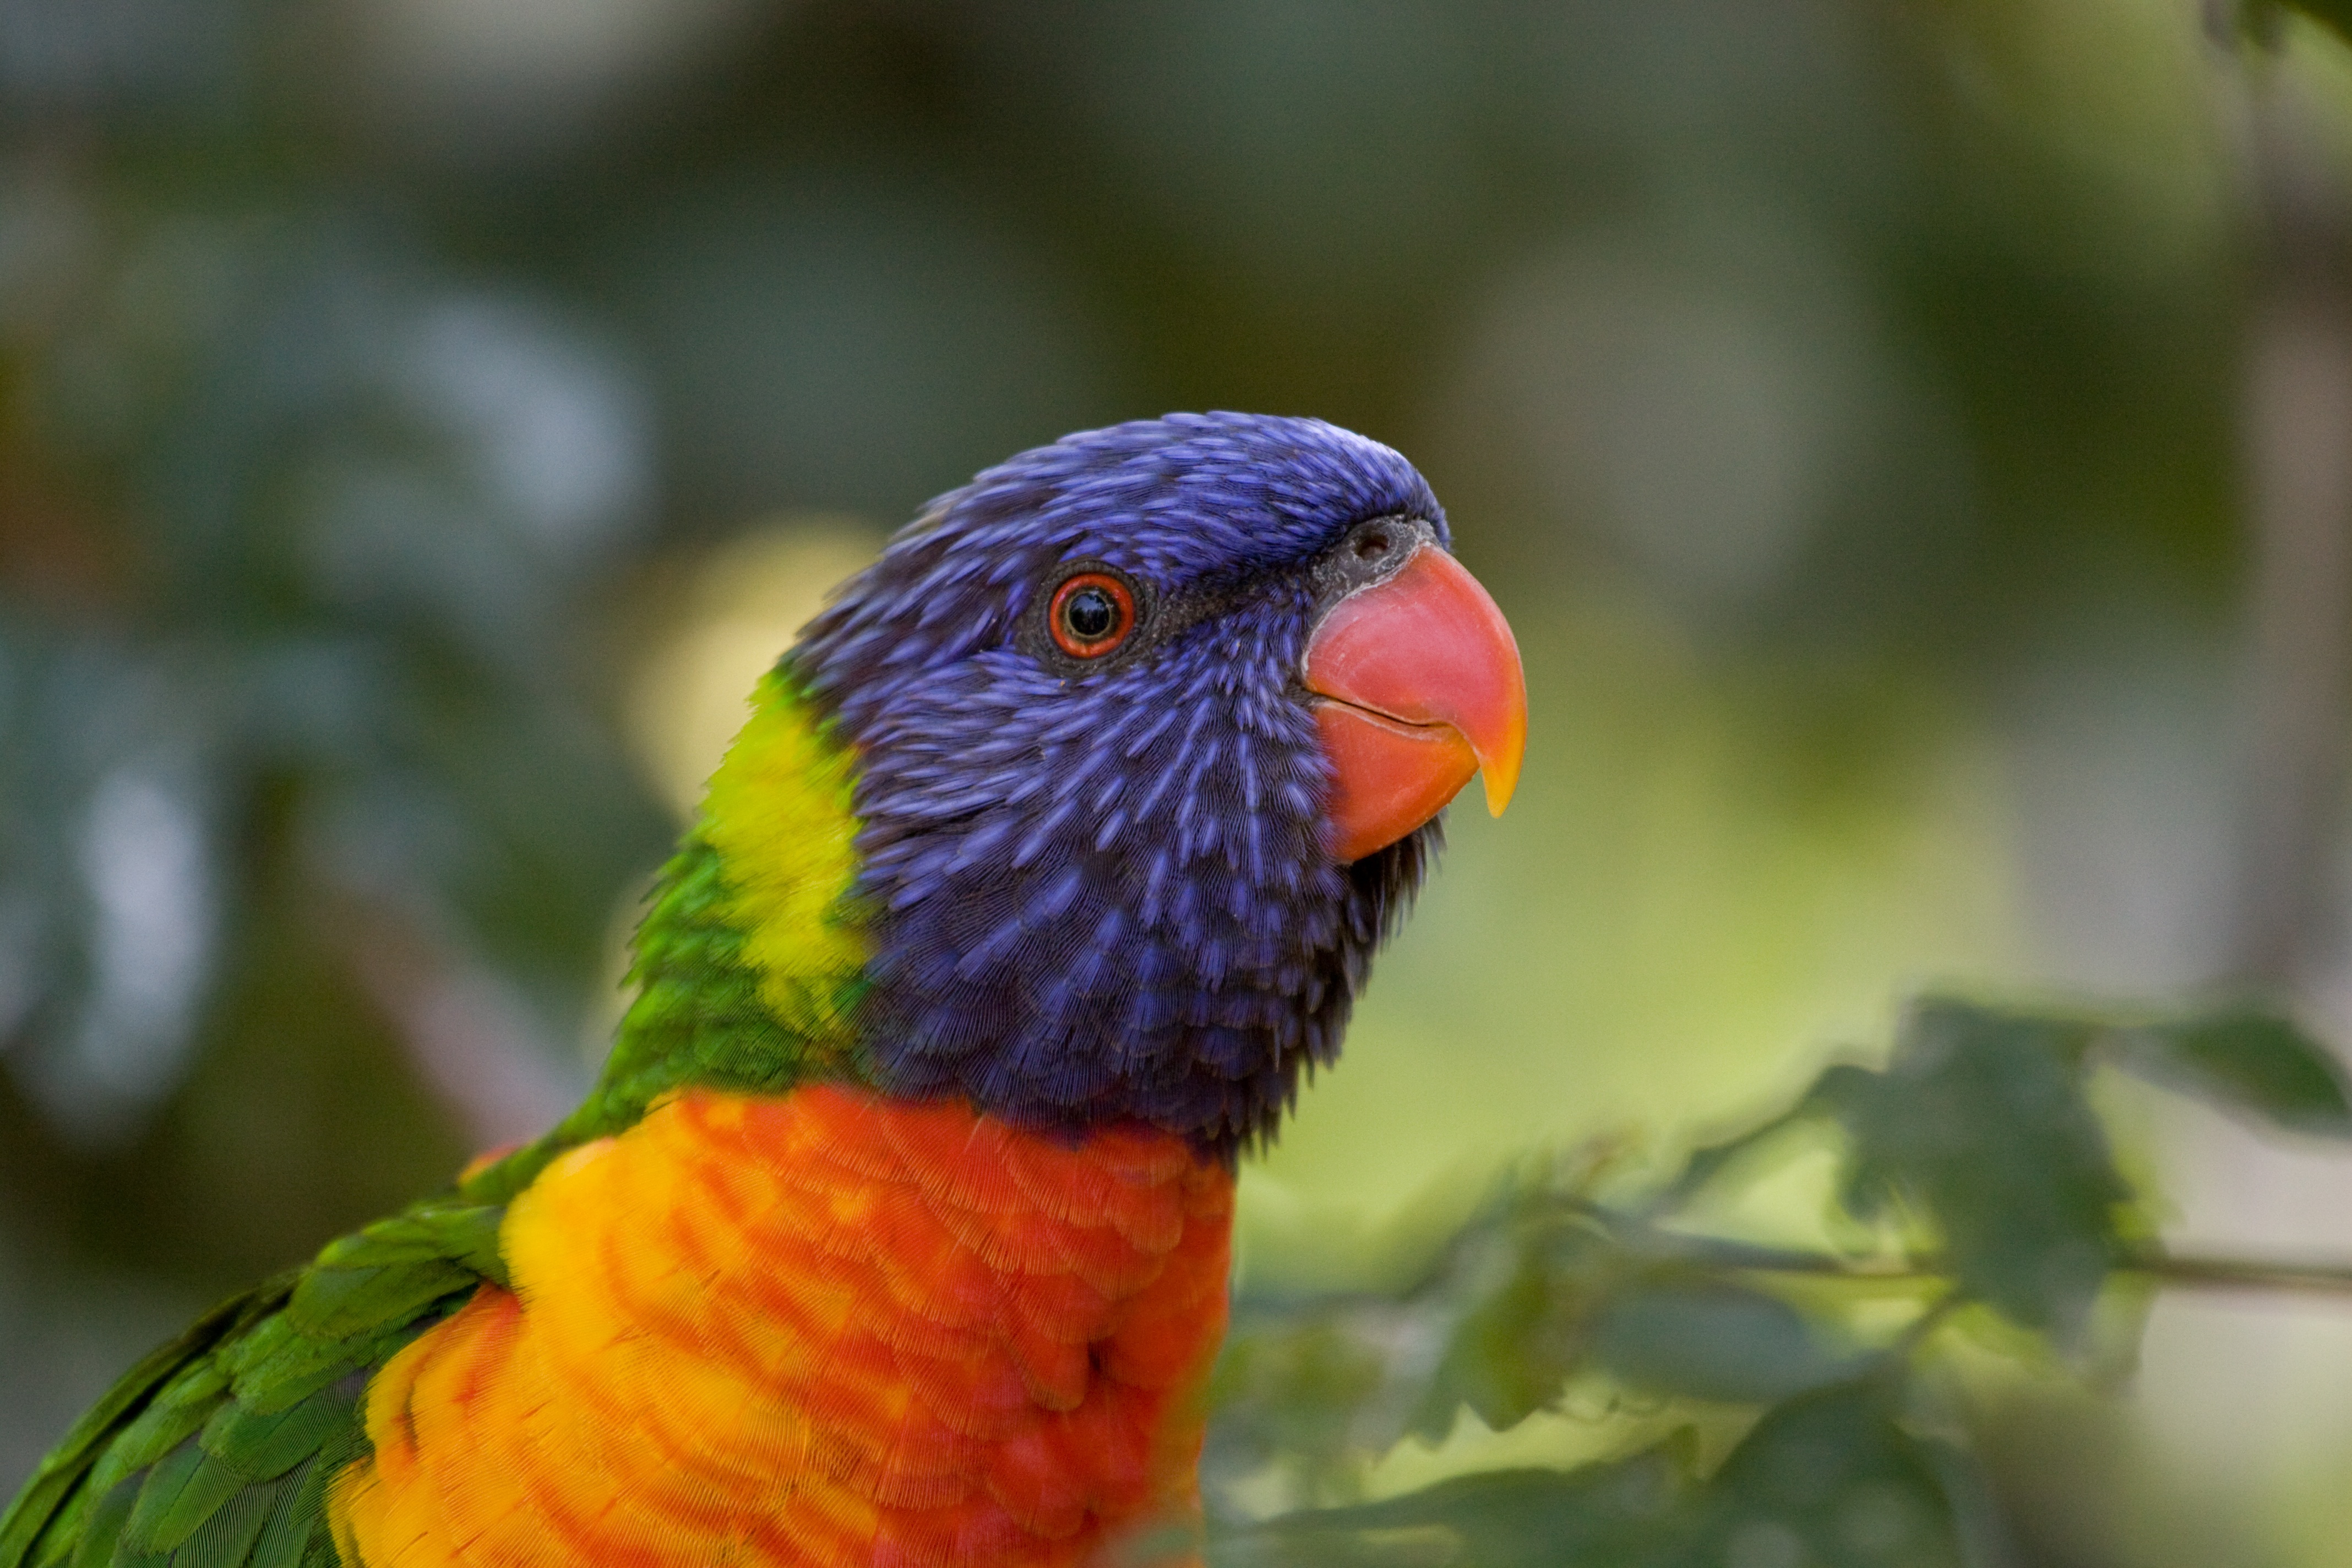
bird, wildlife, beak, colorful, fauna, lorikeet, lovebird, macaw, birds, vertebrate, parrot, parakeet, bird park